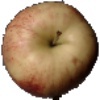
Label: Apple Red 3